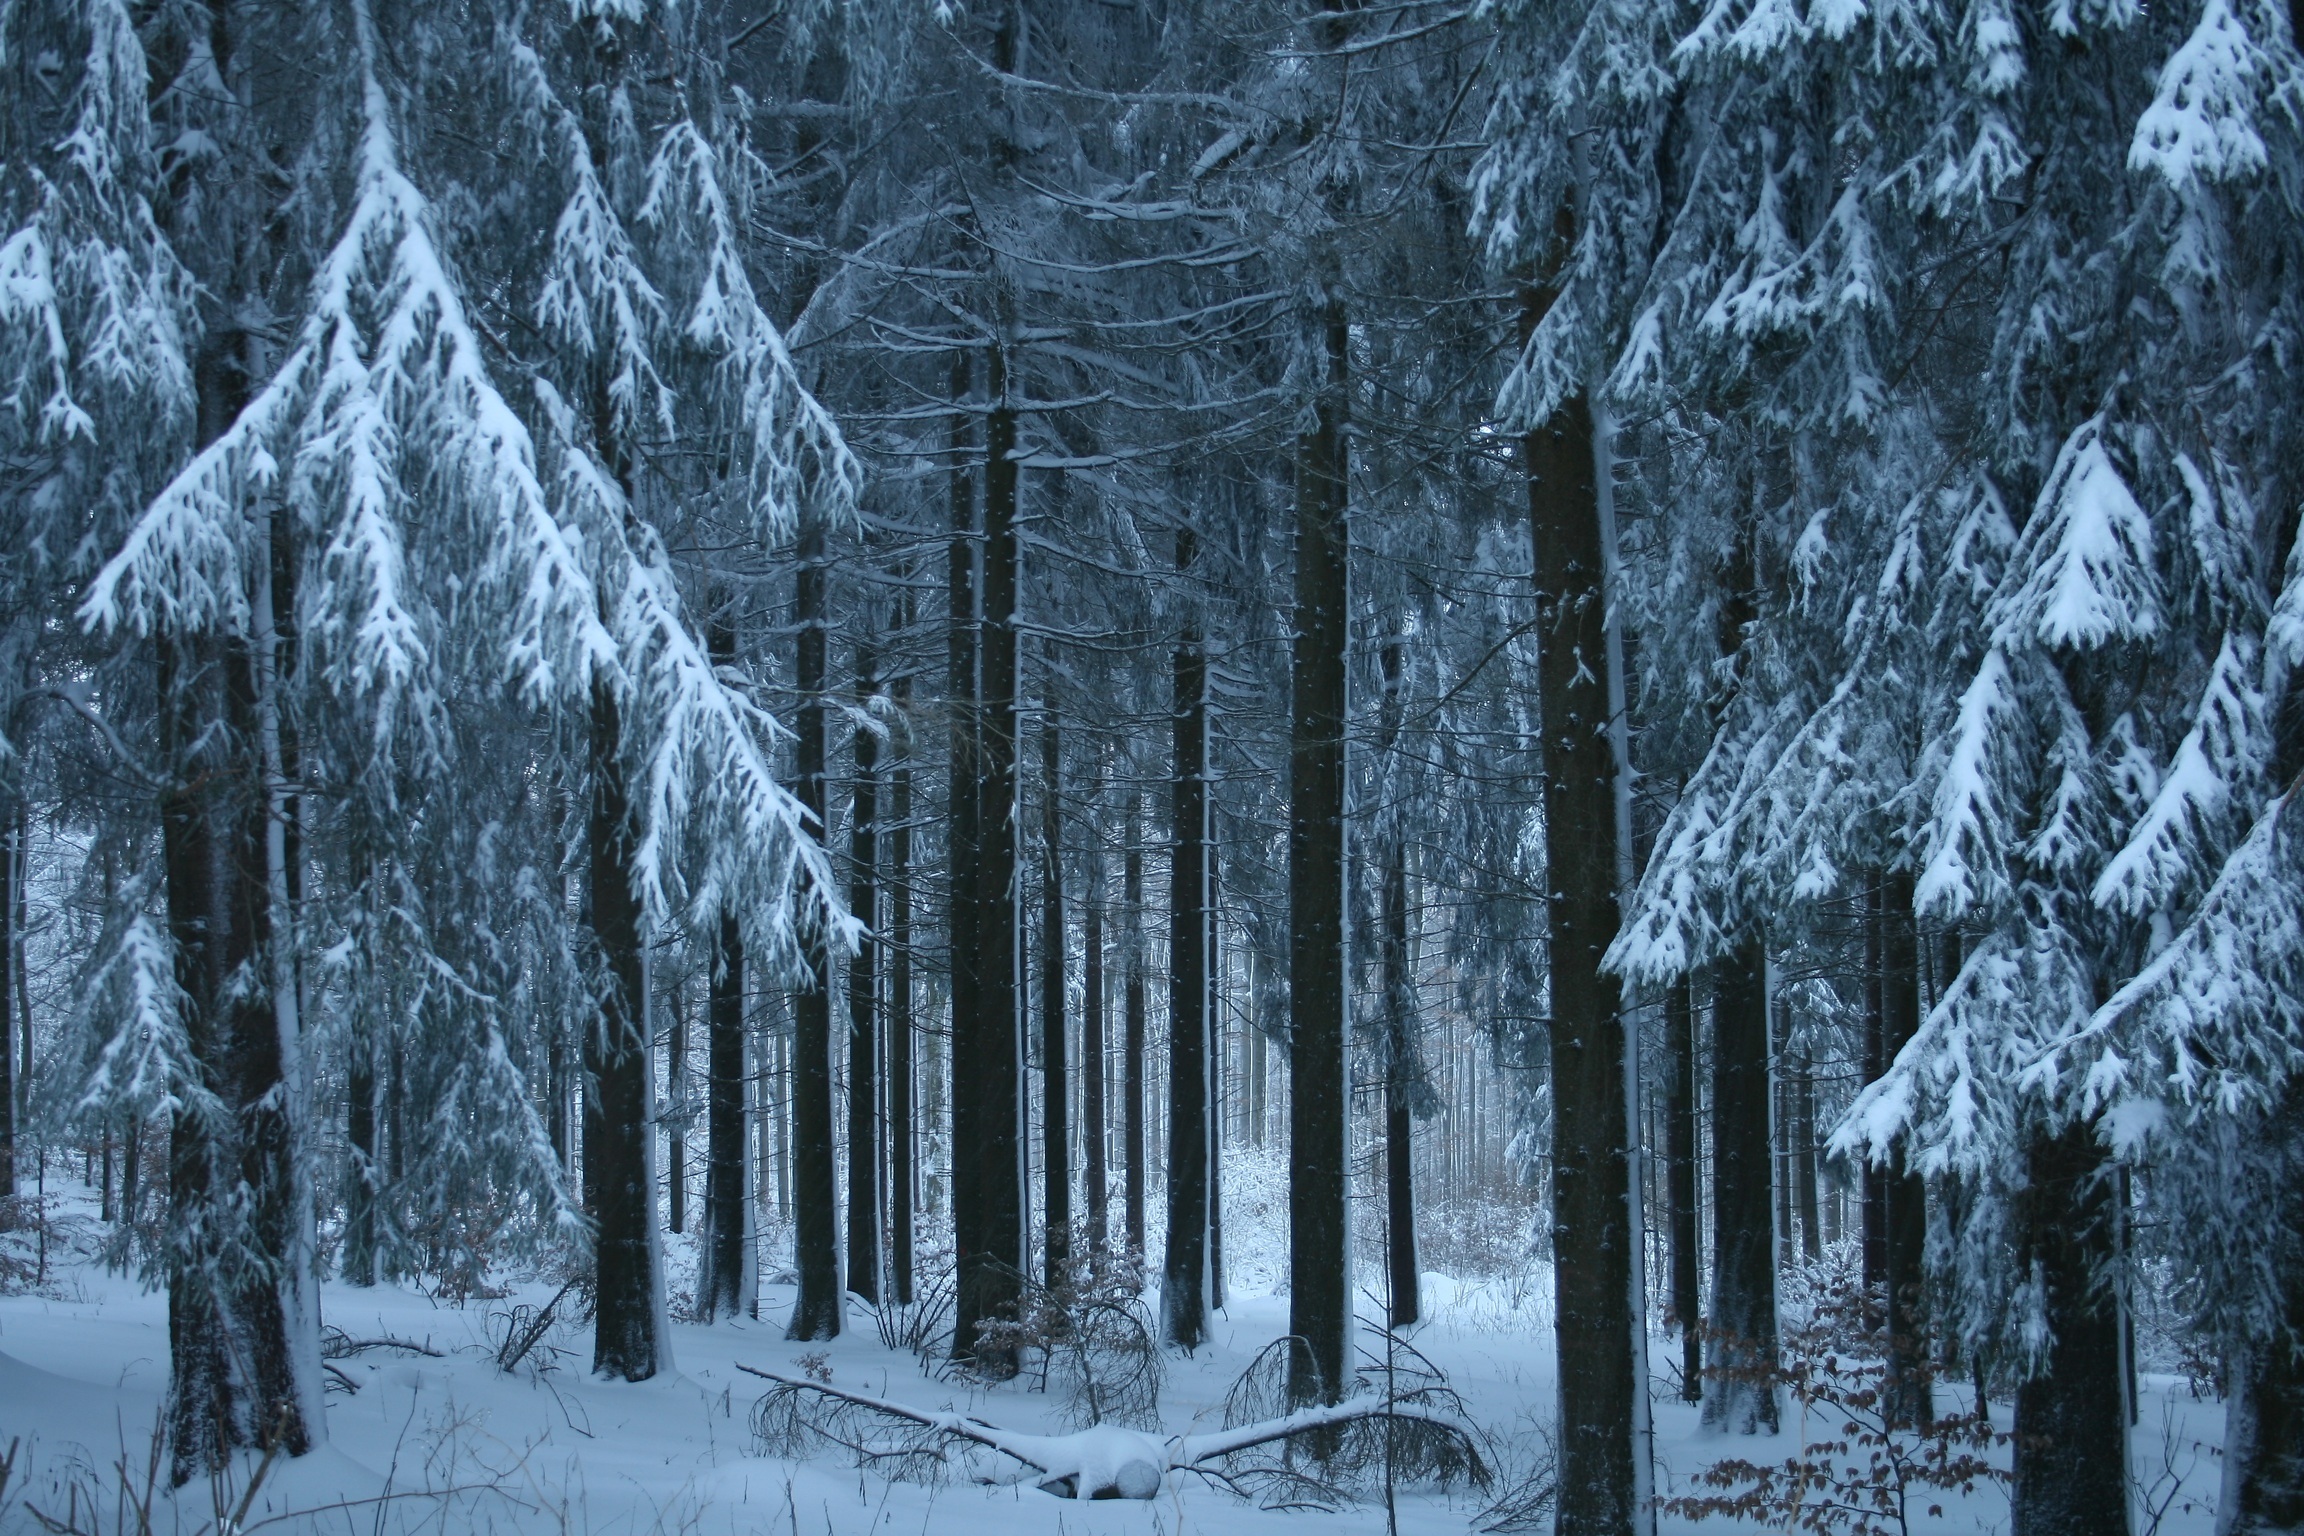
landscape, tree, nature, forest, wilderness, branch, snow, cold, winter, plant, sunshine, white, frost, ice, decoration, weather, romantic, snowy, frozen, christmas, fir, lighting, season, trees, christmas time, spruce, seasons, shrubs, out, woodland, habitat, mood, wintry, ecosystem, winter forest, hoarfrost, freezing, recovery, winter bushes, christmas greeting, winter time, biome, natural environment, atmospheric phenomenon, woody plant, temperate coniferous forest, land plant